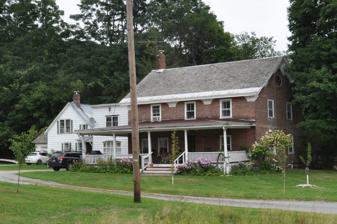
Building: Gray Rocks (Richmond, Vermont)
Country: United States of America
Year built: 1813
United States historic place Gray Rocks U.S. National Register of Historic Places U.S. Historic district Show map of Vermont Show map of the United States Location US 2 , near jct. with I-89 , Richmond, Vermont Coordinates 44°24′5″N 72°58′29″W / 44.40139°N 72.97472°W / 44.40139; -72.97472 Area 380 acres (150 ha) Built 1813 ( 1813 ) MPS Agricultural Resources of Vermont MPS NRHP reference No. 96001534 Added to NRHP December 27, 1996 Gray Rocks is a historic farm property on United States Route 2 in Richmond, Vermont .  Developed in the early 19th century, it was in agricultural use until 1978, and has a well-preserved set of farm buildings dating from c. 1813 to the early 20th century.  It was listed on the National Register of Historic Places in 1996. Description and history Gray Rocks is located east of Richmond's town center, on 380 acres (150 ha) of land straddling United States Route 2 .  The property extends in part across the right-of-way of Interstate 89 to the northern bank of the Winooski River , and north into the hills above the river floodplain.  Much of the area south of US 2 is open land, now in pasture or hay, and there are sections of open land north of the road, where most of the land is wooded.  The cluster of farm buildings is set on both sides of US 2, with the farmhouse and garage on the north side, and barns and other outbuildings on the south side.  The farmhouse is a two-story brick gable-roofed building, set facing west.  It has a porch extending across its front, and is basically Federal in its architecture, although it has Italianate paired brackets in its eaves. The property was developed as a farm about 1800 by James Butler, who sold it in 1813 to Asa Rhodes, with the house then standing.  It was farmed for over a century by members of the Rhodes family, and in the 20th century by the Andrewses, who ceased operations in 1978.  The farm's buildings represent changing trends in agriculture during that time, from general agriculture to specializations first in sheep and then dairy. See also National Register of Historic Places listings in Chittenden County, Vermont References